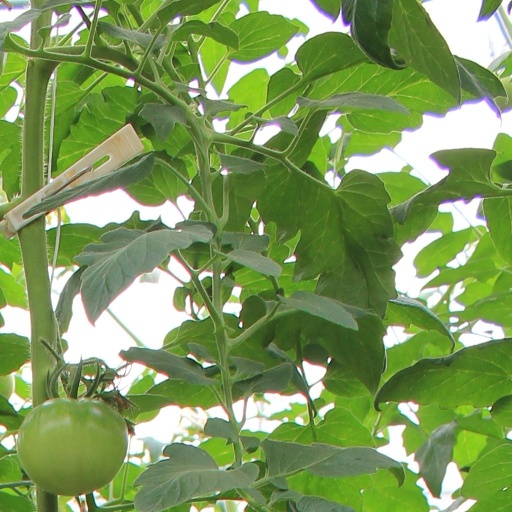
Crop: tomato